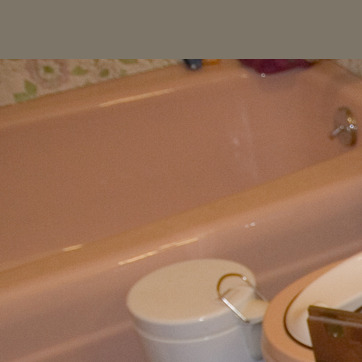
Material: ceramic